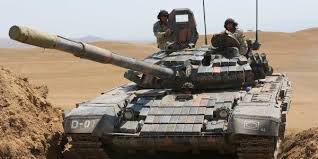
Label: T-14